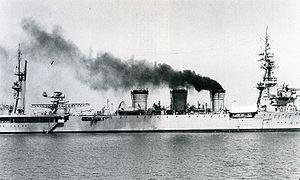
Le Kuma était un croiseur léger de classe Kuma de la Marine impériale japonaise lancé en 1919.
Cette liste dresse les plus grandes catastrophes maritimes pendant la Seconde Guerre mondiale au regard du nombre de victimes. Du fait de son contexte, une Seconde Guerre mondiale sanguinaire entachée de nombreux drames, ces catastrophes resteront longtemps quasi ignorées.